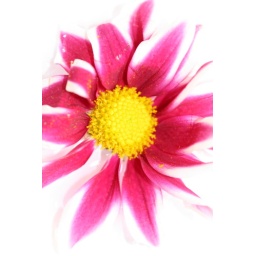
pink and white close up - taken floating in a white dish